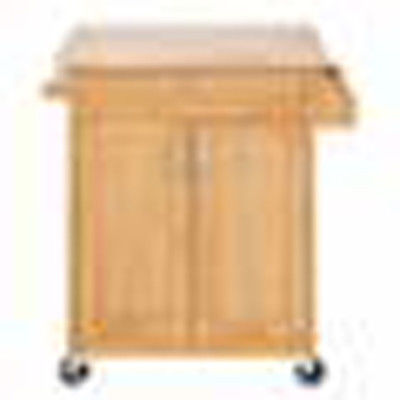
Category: cabinet